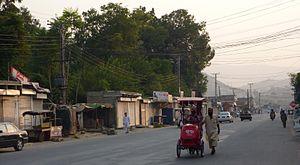
Le district de Malakand est une subdivision administrative de la province Khyber Pakhtunkhwa au Pakistan. Constitué autour de sa capitale Batkhela, le district est entouré par le district du Bas-Dir au nord, les districts de Swat et de Buner à l'est et les districts de Mardan et de Charsadda au sud. Enfin, le district est frontalier à l'ouest des régions tribales avec les deux agences de Mohmand et de Bajaur.
Batkhela ou Bat Khela est une ville pakistanaise, et capitale du district de Malakand, dans la province de Khyber Pakhtunkhwa.